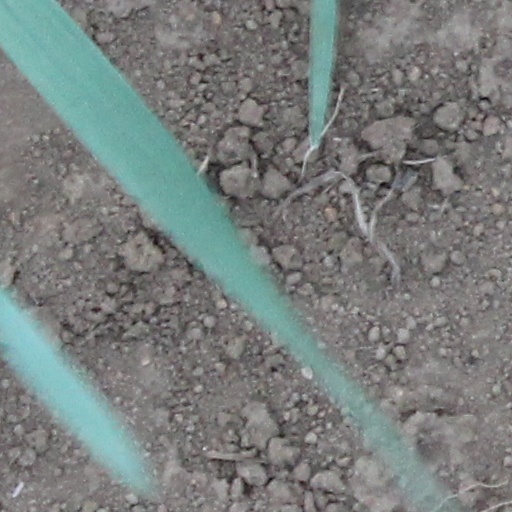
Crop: wheat